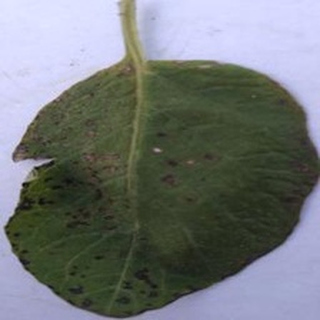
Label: potato_early_blight